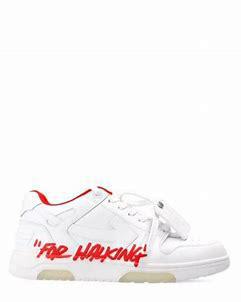
Brand: Off-White
Model: Off Out Of Office For Walking